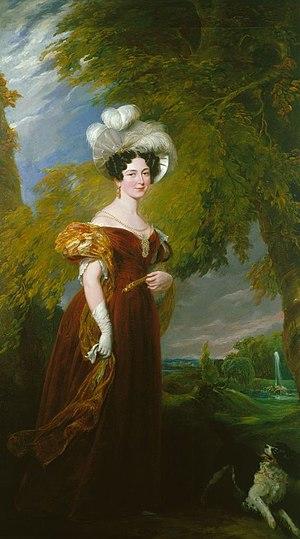
Sir George Hayter est un peintre et graveur anglais de renom, spécialiste de la peinture de portraits et de grands tableaux impliquant dans certains cas, plusieurs centaines de portraits individuels. La reine Victoria apprécie ses mérites et nomme Hayter son peintre principal en ordinaire et lui décerne aussi le titre de Chevalier en 1841.